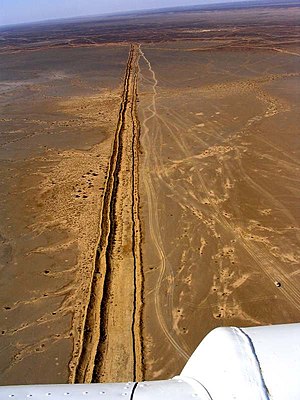
Marokkos barriere i Vestsahara
Barrieren set fra luften
Marokkos barriere i Vestsahara er en 2.000 km lang barriere eller forsvarsmur som deler Vestsahara i to. Marokko byggede den i flere faser under Vestsahara-krigen fra 1976. Muren deler landet på langs i nordøstlig/sydvestlig retning. Den skiller den vestlige del af Vest-Sahara som er kontrolleret af Marokko fra den østlige, som er kontrolleret af Polisario og SADR.